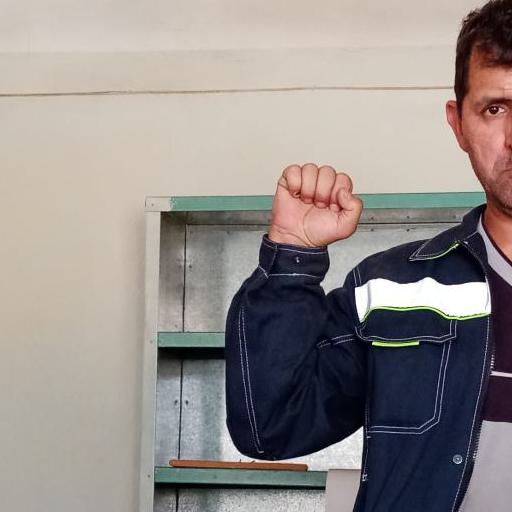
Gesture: fist